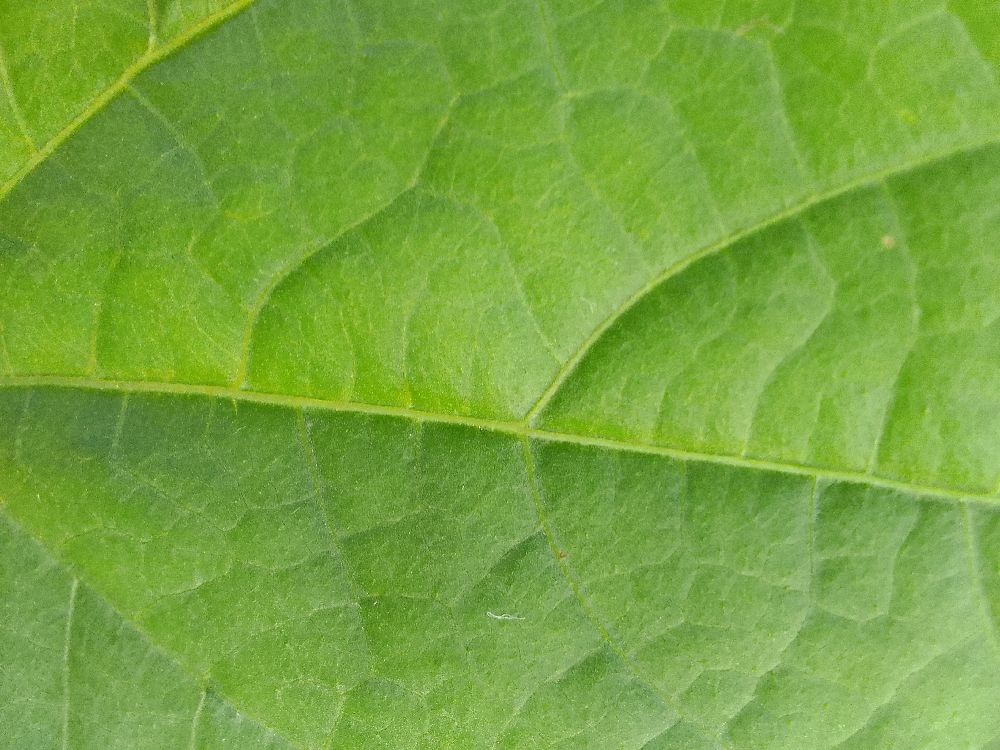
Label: healthy